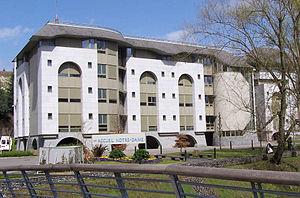
Le sanctuaire de Lourdes constitue le plus grand centre de pèlerinage catholique français depuis que Bernadette Soubirous, a vu une Dame déclarant être l'Immaculée Conception, quatre ans après la proclamation du dogme de l’Immaculée Conception par le pape Pie IX, il s'agit de Notre-Dame de Lourdes.